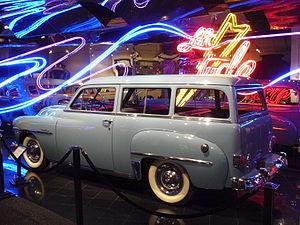
Musée Petersen 2012